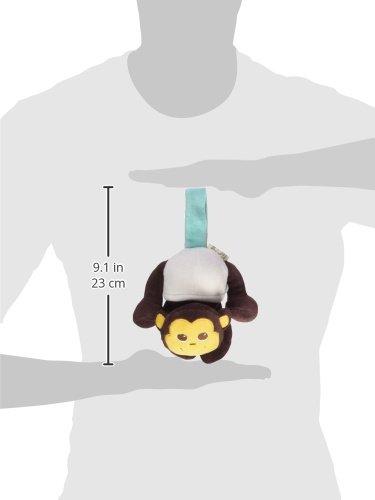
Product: Babee Talk Eco-Buds Take-Along Pals - Monkey
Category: Toys & Games | Stuffed Animals & Plush Toys
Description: Organic Cotton.
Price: $13.20